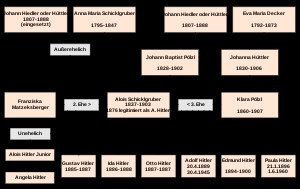
Adolf Hitler / Barndommen i Linz (1889–1907) / Familiebaggrund
Hitlers stamtræ.
Adolf Hitler var en tysk politiker, senere diktator og en af 2. verdenskrigs mest centrale personer.